Muriel Morgan Gibbon

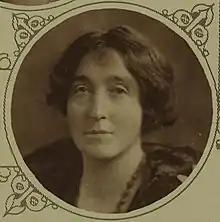
Morgan Gibbon in 1929

Muriel Morgan Gibbon (14 January 1887 – 1975), was a British journalist, novelist, barrister and Liberal Party politician.